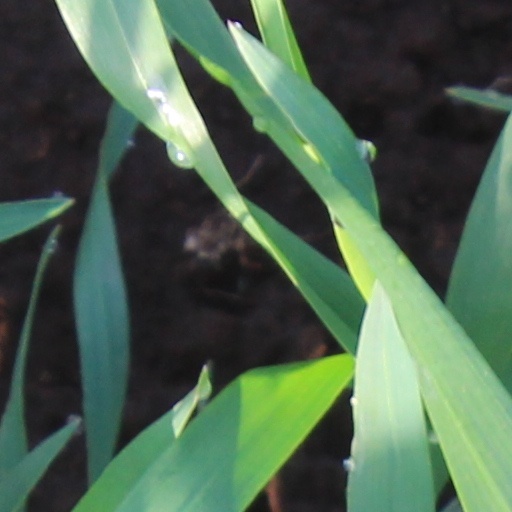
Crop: wheat